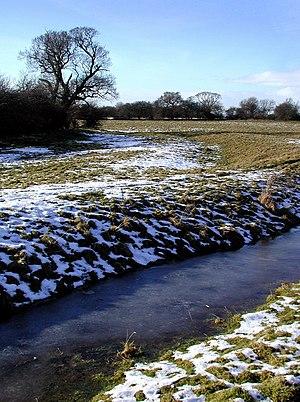
L'abbaye de Meaux est une ancienne abbaye cistercienne située dans la commune éponyme, en Angleterre. Comme la plupart des abbayes britanniques, elle a été fermée par Henry VIII à la fin de la campagne de dissolution des monastères.